On This Island

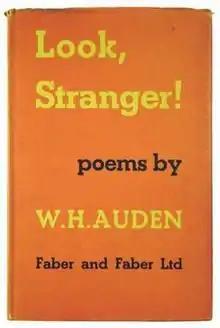
First edition (UK)

On This Island is a book of poems by W. H. Auden, first published under the title Look, Stranger! in the UK in 1936, then published under Auden's preferred title, "On this Island", in the US in 1937. It is also the title of one of the poems in the collection.